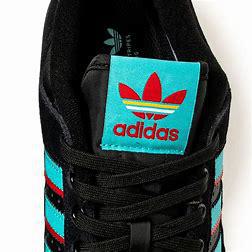
Brand: adidas
Model: neo Adidas NEO Crazychaos Shadow